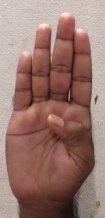
ASL sign: B